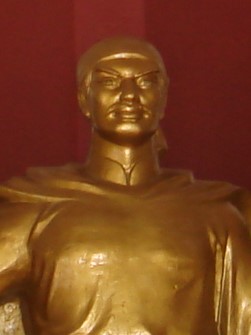
เหงวียน หญัก

จักรพรรดิท้าย ดึ๊ก (; ค.ศ. 1743–1793) หรือ เหงวียน หญัก () เป็นจักรพรรดิองค์ที่ 1 แห่งราชวงศ์เต็ยเซินของเวียดนาม ทรงครองราชย์ตั้งแต่ปี ค.ศ. 1778 และสละราชสมบัติให้น้องชาย คือจักรพรรดิกวาง จุง|เหงวียน ฮเหวะ ในปี 1788
== อ้างอิง ==
หมวดหมู่:จักรพรรดิเวียดนาม
หมวดหมู่:ชาวเวียดนาม